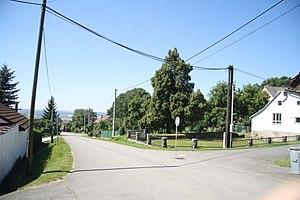
Kyjov est une commune du district de Žďár nad Sázavou, dans la région de Vysočina, en République tchèque. Sa population s'élevait à 45 habitants en 2019.